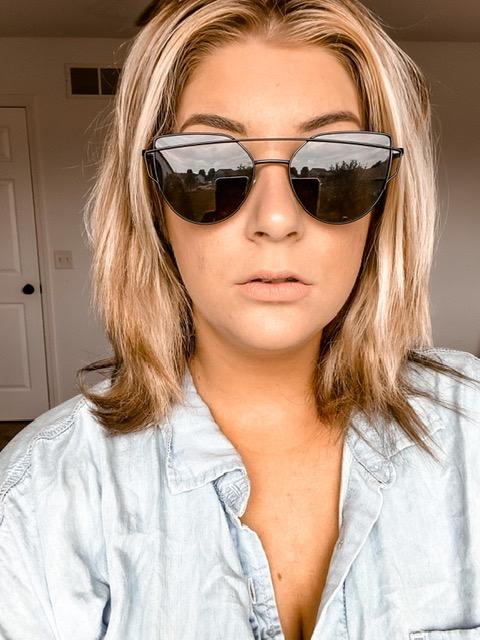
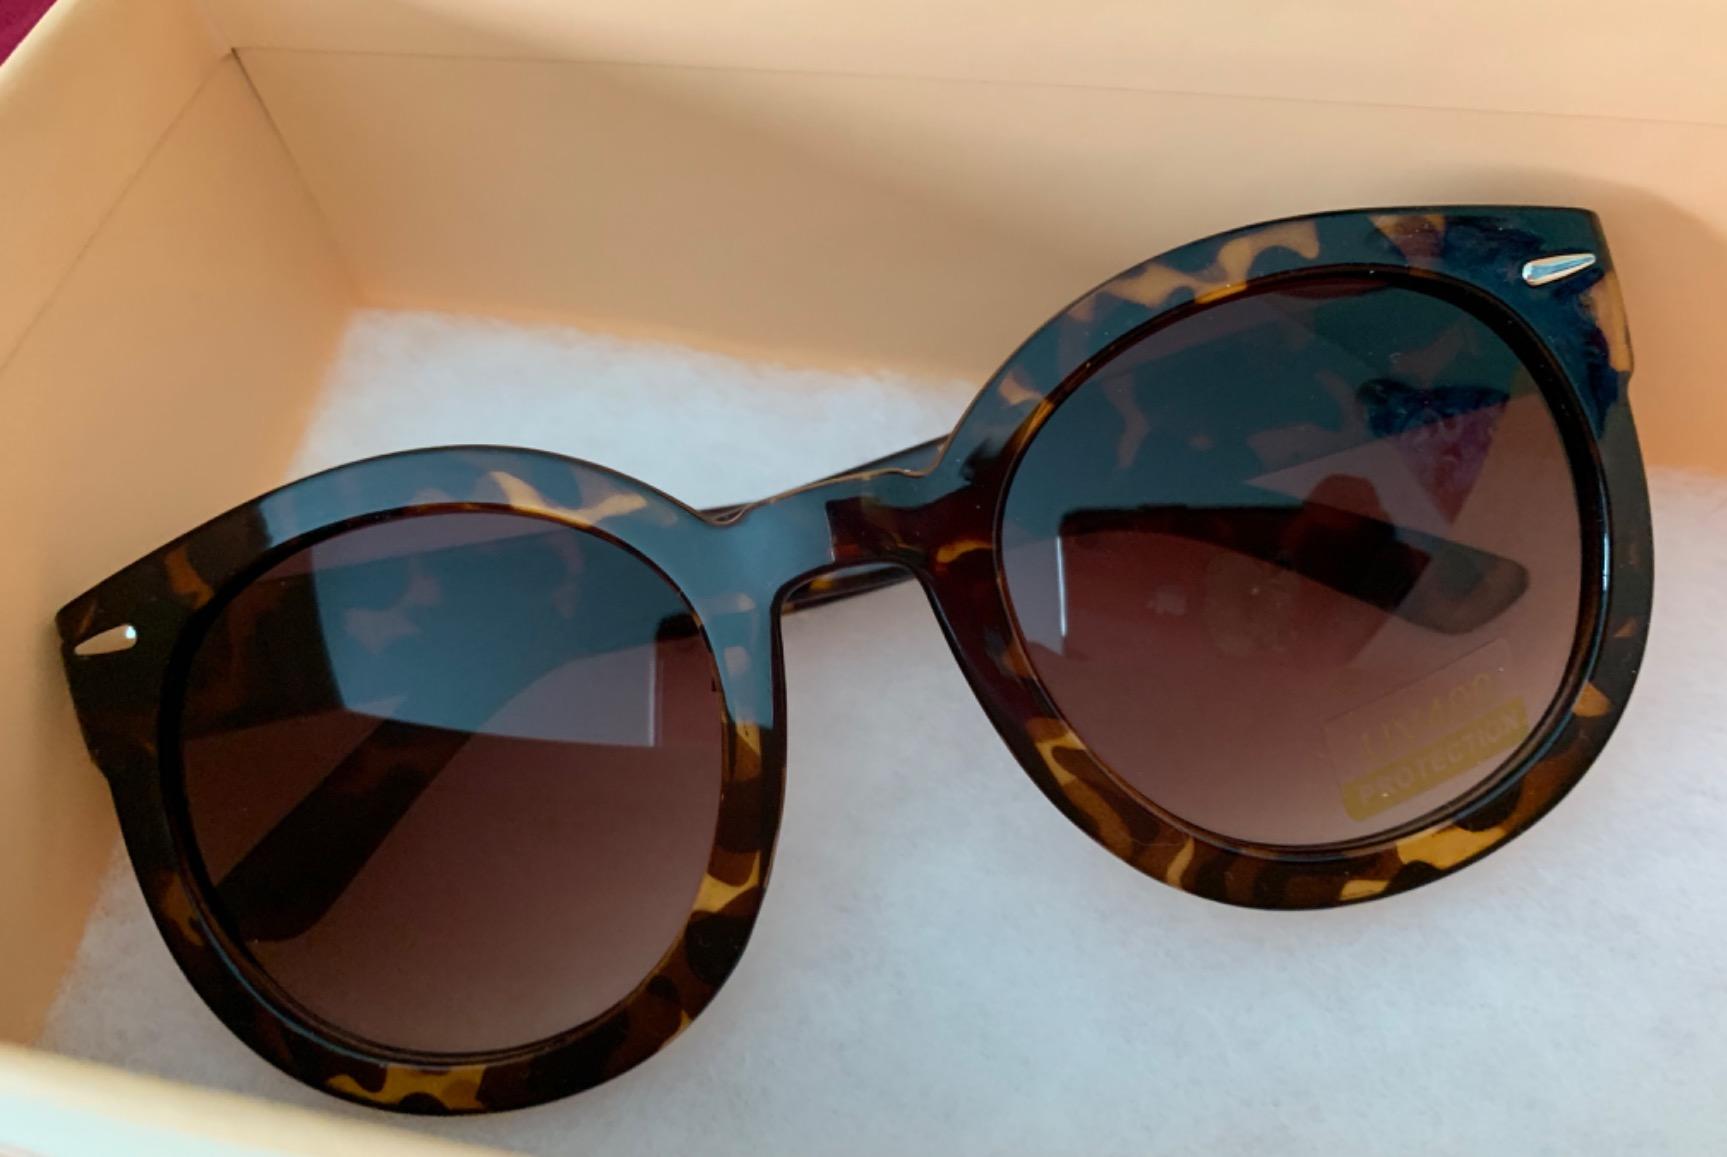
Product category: accessories_sunglasses
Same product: no